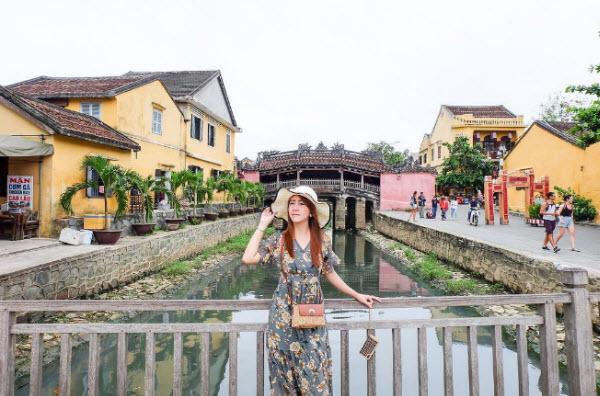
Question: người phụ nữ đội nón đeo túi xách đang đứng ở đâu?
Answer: trên một cây cầu